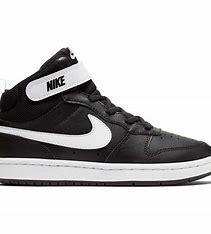
Brand: Nike
Model: Court Borough